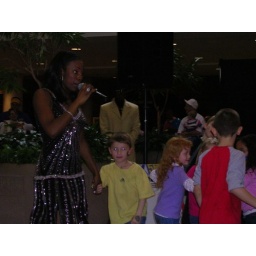
This boy in the yellow shirt could really bust some moves.